Elizabeth Manley

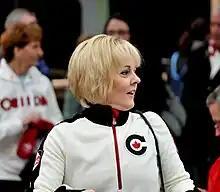
Elizabeth Manley at the 2010 Winter Olympics

Elizabeth Ann Manley, CM (born August 7, 1965) is a Canadian former competitive figure skater. She is the 1988 Olympic silver medallist, the 1988 World silver medalist and a three-time Canadian national champion.